Ashkan Dejagah

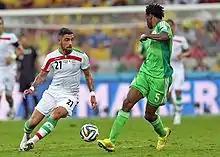
Dejagah in match for Iran against Nigeria at the 2014 FIFA World Cup.

On 29 July 2014, Dejagah joined Qatari club Al-Arabi. In his first season with Al-Arabi, Dejagah scored 5 goals in 24 appearances and helped Al-Arabi to an eight place finish. Dejagah scored his first goal of the 2015–16 season on 9 December 2015 in Al-Arabi's 4–1 victory against Al-Mesaimeer. Dejagah was named as Al-Arabi's player of the season for 2015–16. Despite this, the new board members of the club sought to remove him from the squad. In July 2016 Dejagah was linked with loan moves to German club Hertha BSC and English club Watford.